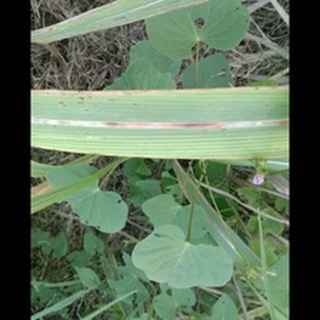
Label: sugarcane_red_rot